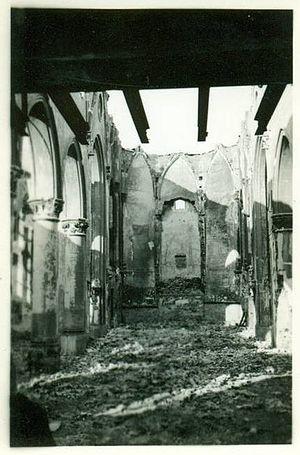
La collégiale Sainte Gertrude de Nivelles détruite par bombardement de 1940. Editions Jewel, Bruxelles.